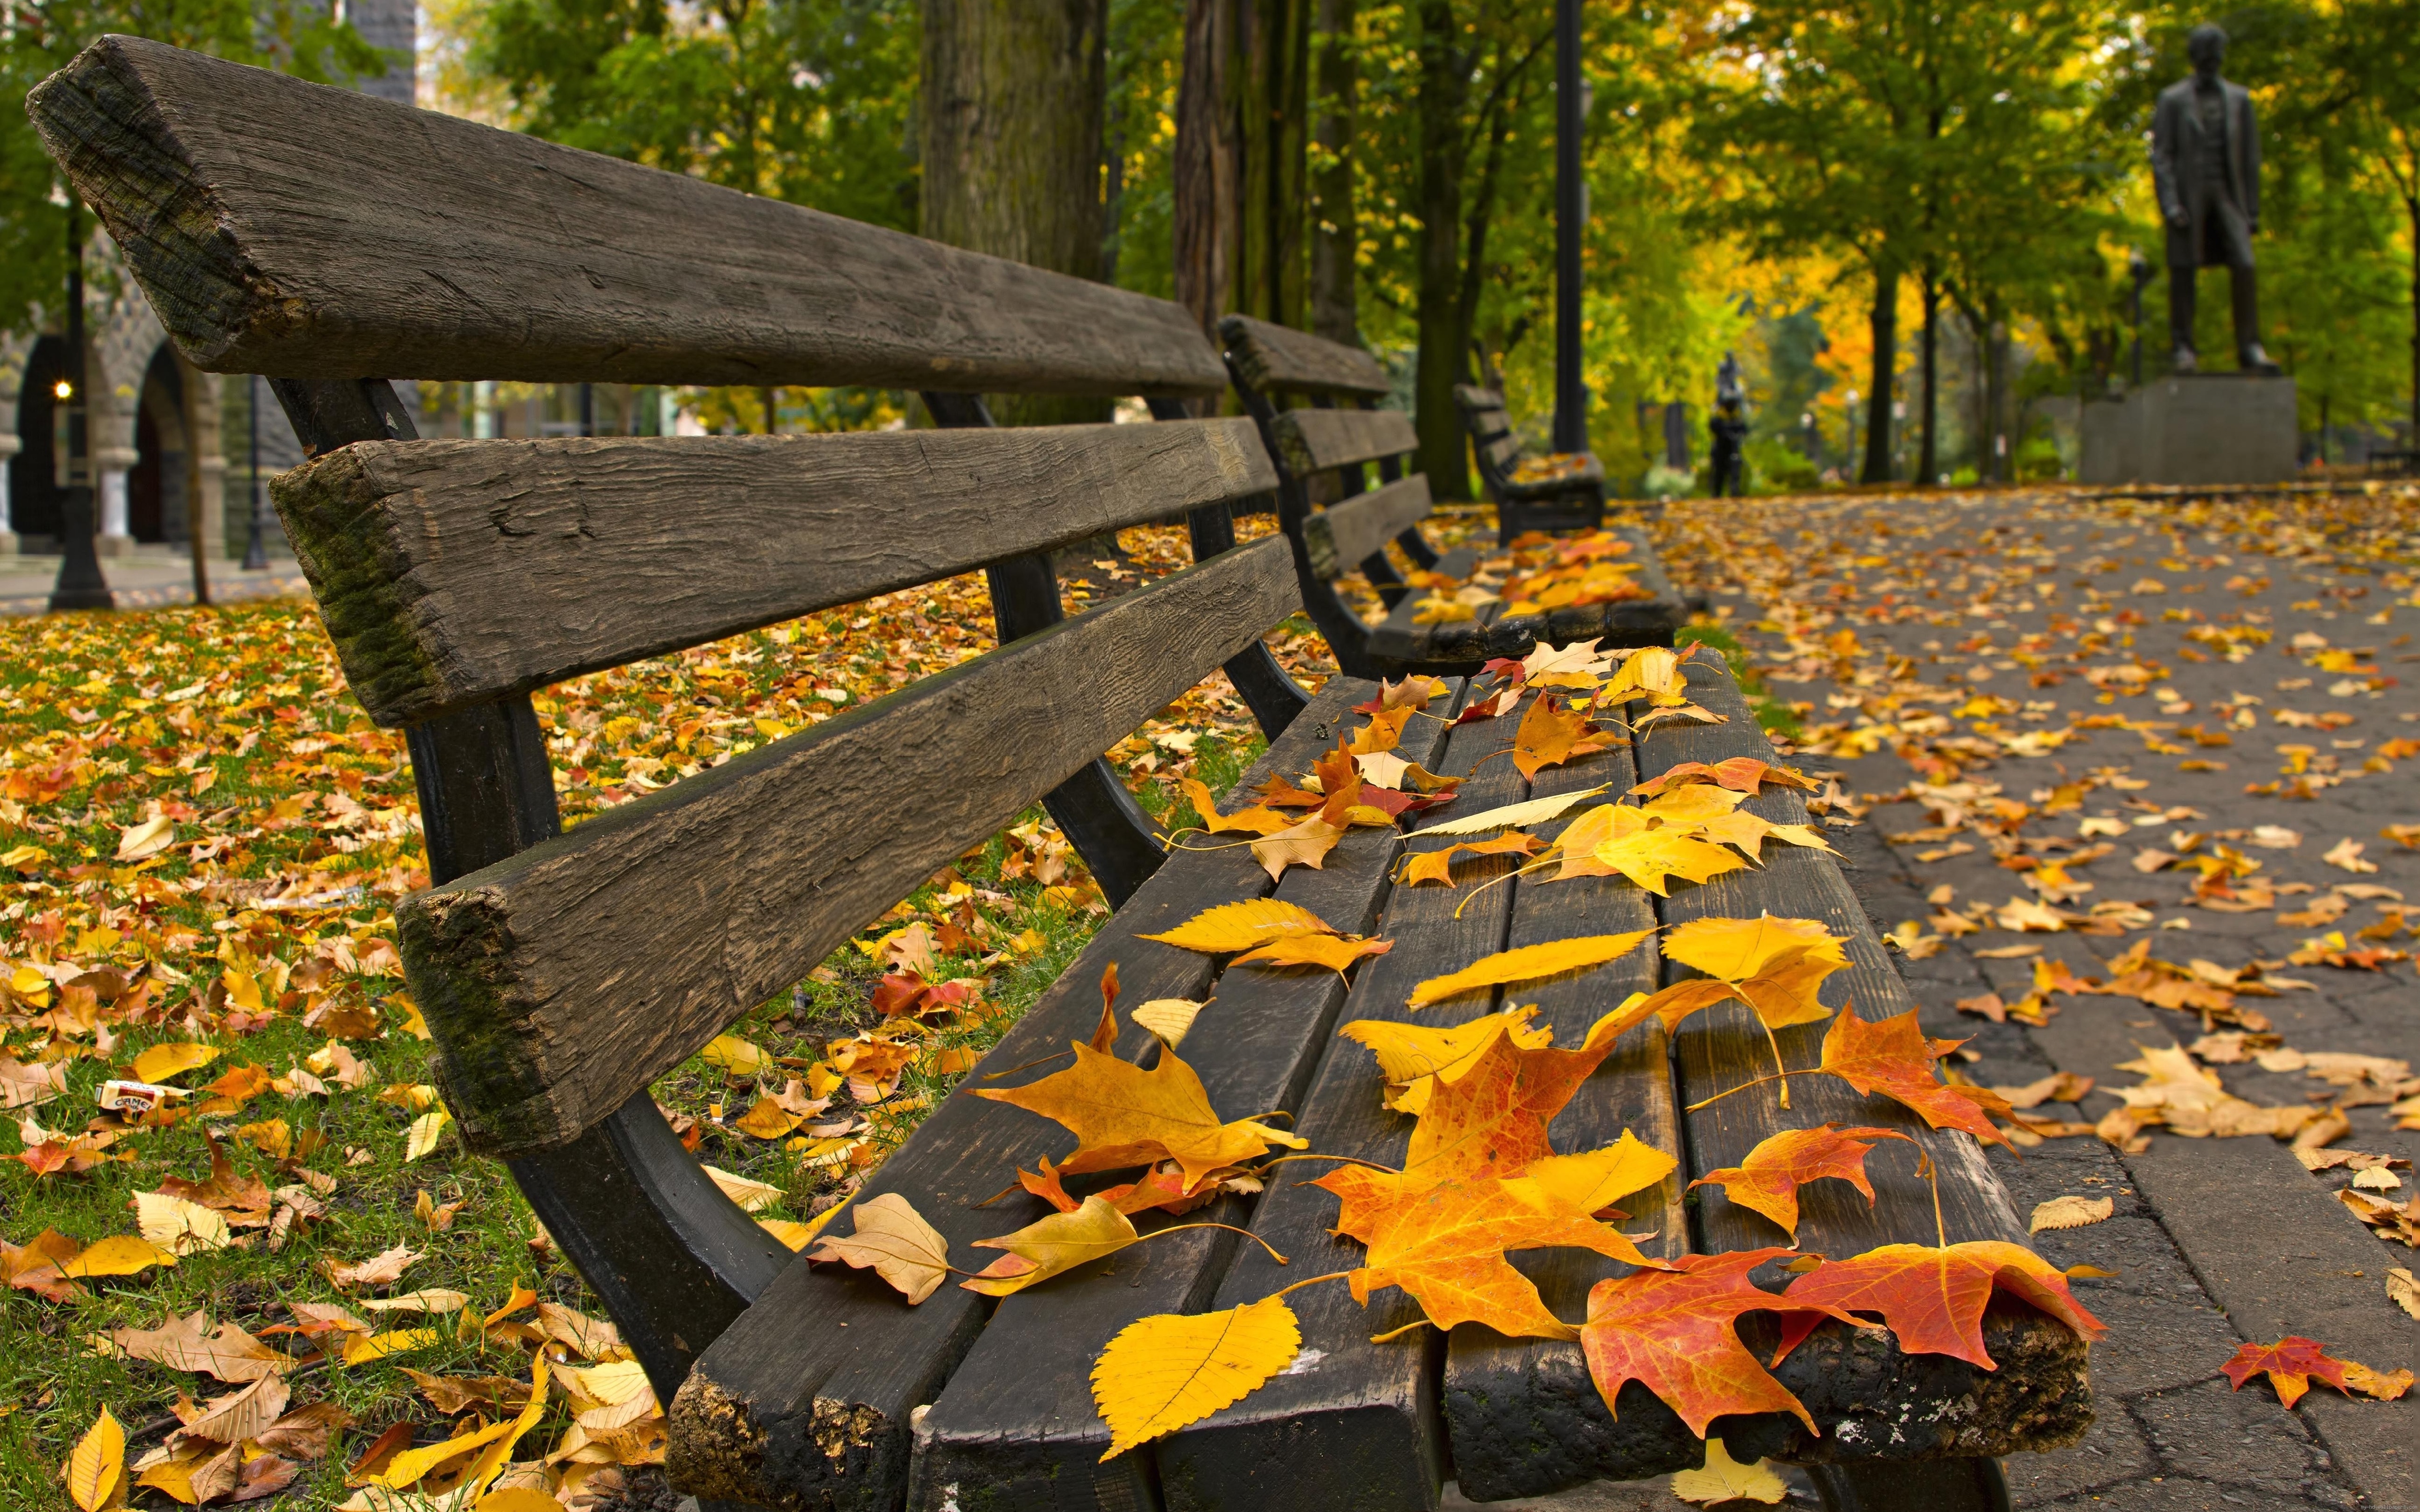
tree, plant, bench, sunlight, leaf, flower, autumn, yellow, season, serenity, woodland, defoliation, the leaves, woody plant